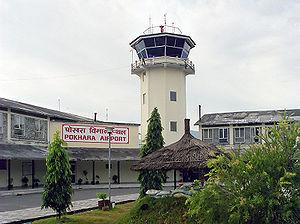
Pokhara est une ville du centre du Népal, à 198 km à l'ouest de Katmandou. Sa population était de 255 465 habitants au recensement de 2011, la plaçant au deuxième rang des villes népalaises. Pokhara est tout à la fois chef-lieu du district de Kaski, de la zone de la Gandaki et de la région de développement Ouest. C'est aussi l'une des destinations touristiques les plus populaires du pays.
L'aéroport de Pokhara est un aéroport régional desservant Pokhara au Népal. L'aéroport a été mis en fonctionnement le 4 juillet 1958 et est géré par le gouvernement. Il offre des liaisons régulières avec Katmandou et Jomsom, ainsi que des liaisons saisonnières vers Manang.